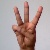
The image shows a hand gesture representing the letter 'W' in Indian Sign Language.